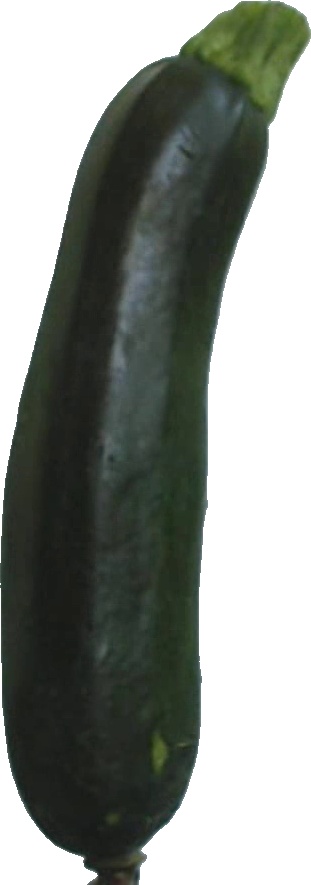
Label: zucchini_dark_1